2009 24 Hours of Nürburgring

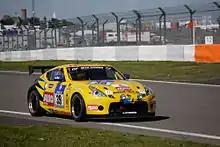
A Nissan 370Z during the 2009 24 Hours of Nürburgring

The 2009 ADAC Zurich 24 Hours of Nürburgring is the 37th running of the 24 Hours of Nürburgring. It took place over May 23–24, 2009. Manthey Racing's #1 Porsche claimed honours in the SP7 class and was the overall victor, completing 155 laps over the 24 hours. Team Abt Sportsline and their #97 Audi claimed second overall and finished as top runner in the SP9 GT3 class. 118 of the 170 starters were classified.